Anne-Marie Minvielle

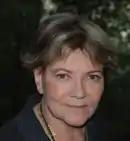

Anne-Marie Minvielle (16 September 1943 – 3 January 2019) was a French journalist.